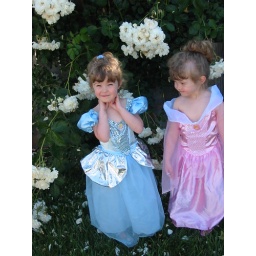
Playing dress up next to the roses in the backyard in CA